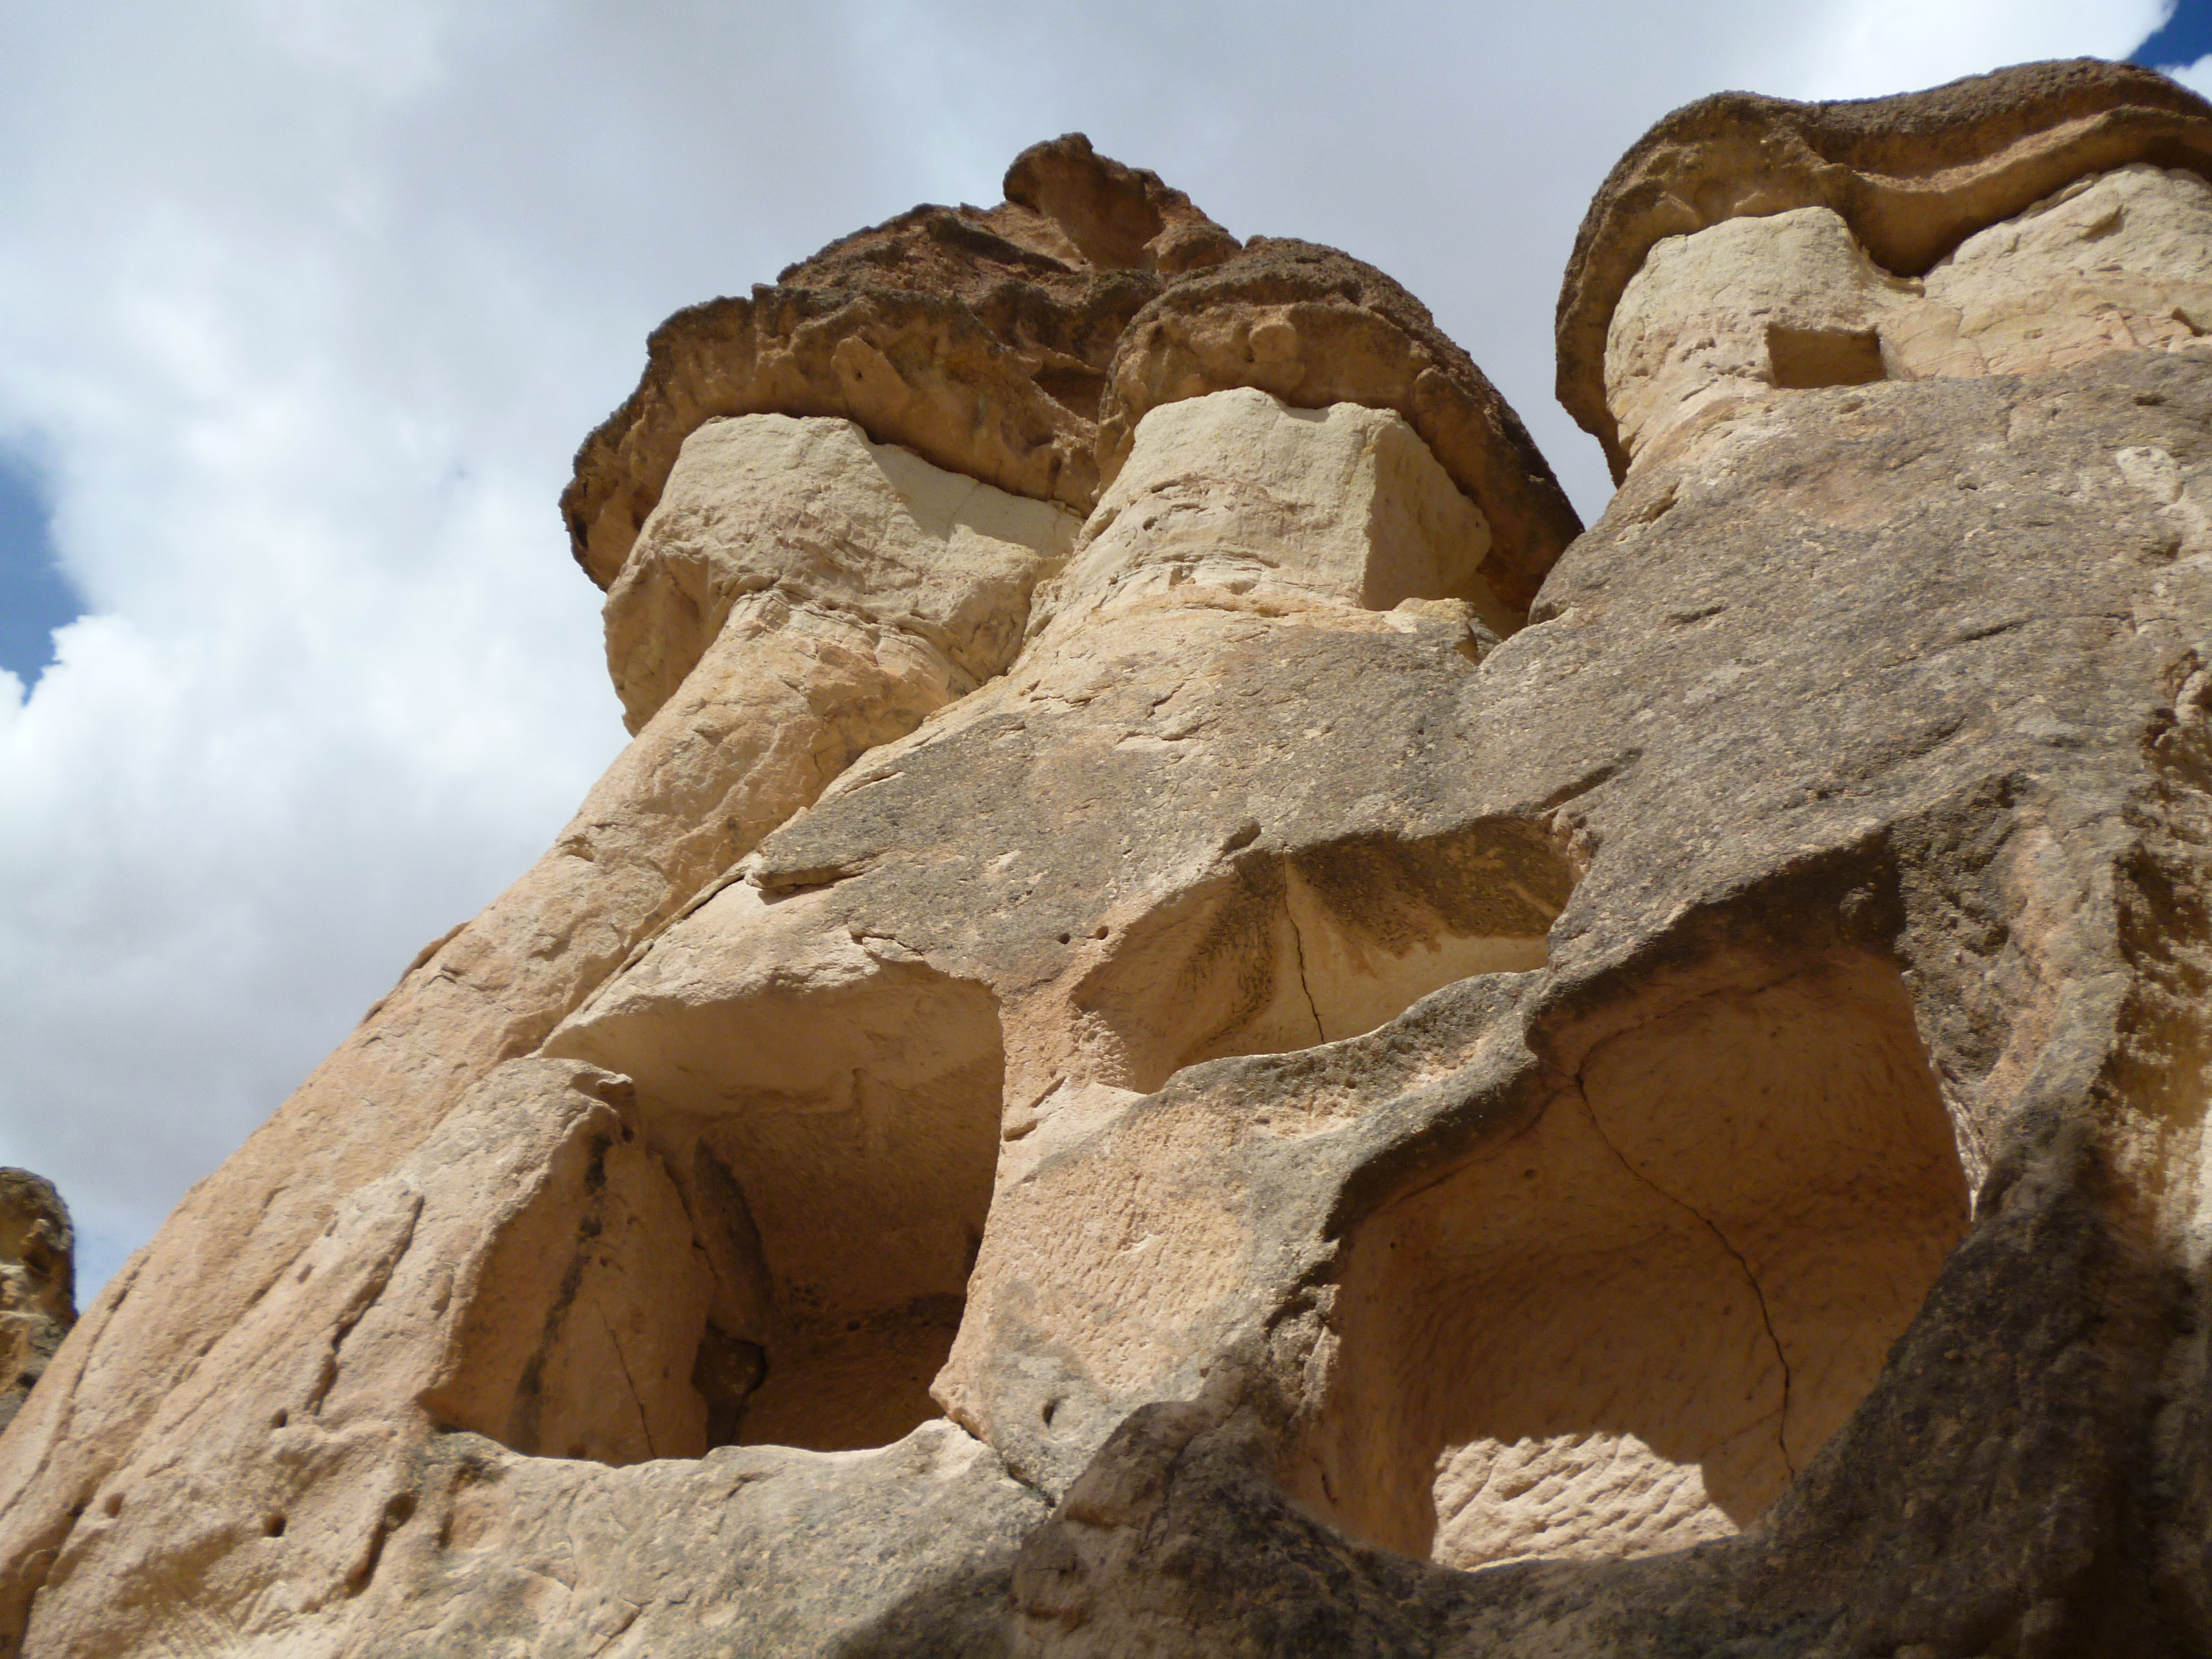
landscape, rock, mountain, architecture, city, valley, travel, formation, arch, ride, tourism, trip, terrain, material, geology, temple, holidays, badlands, turkey, boulder, culture, wadi, monolith, ancient history, cappadocian